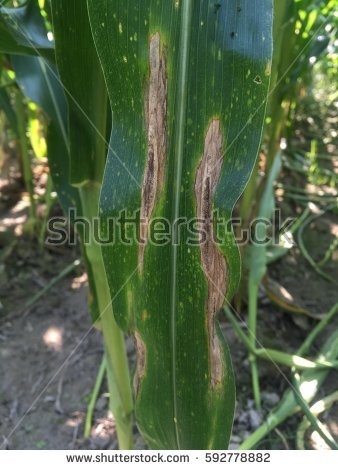
Labels: Corn leaf blight